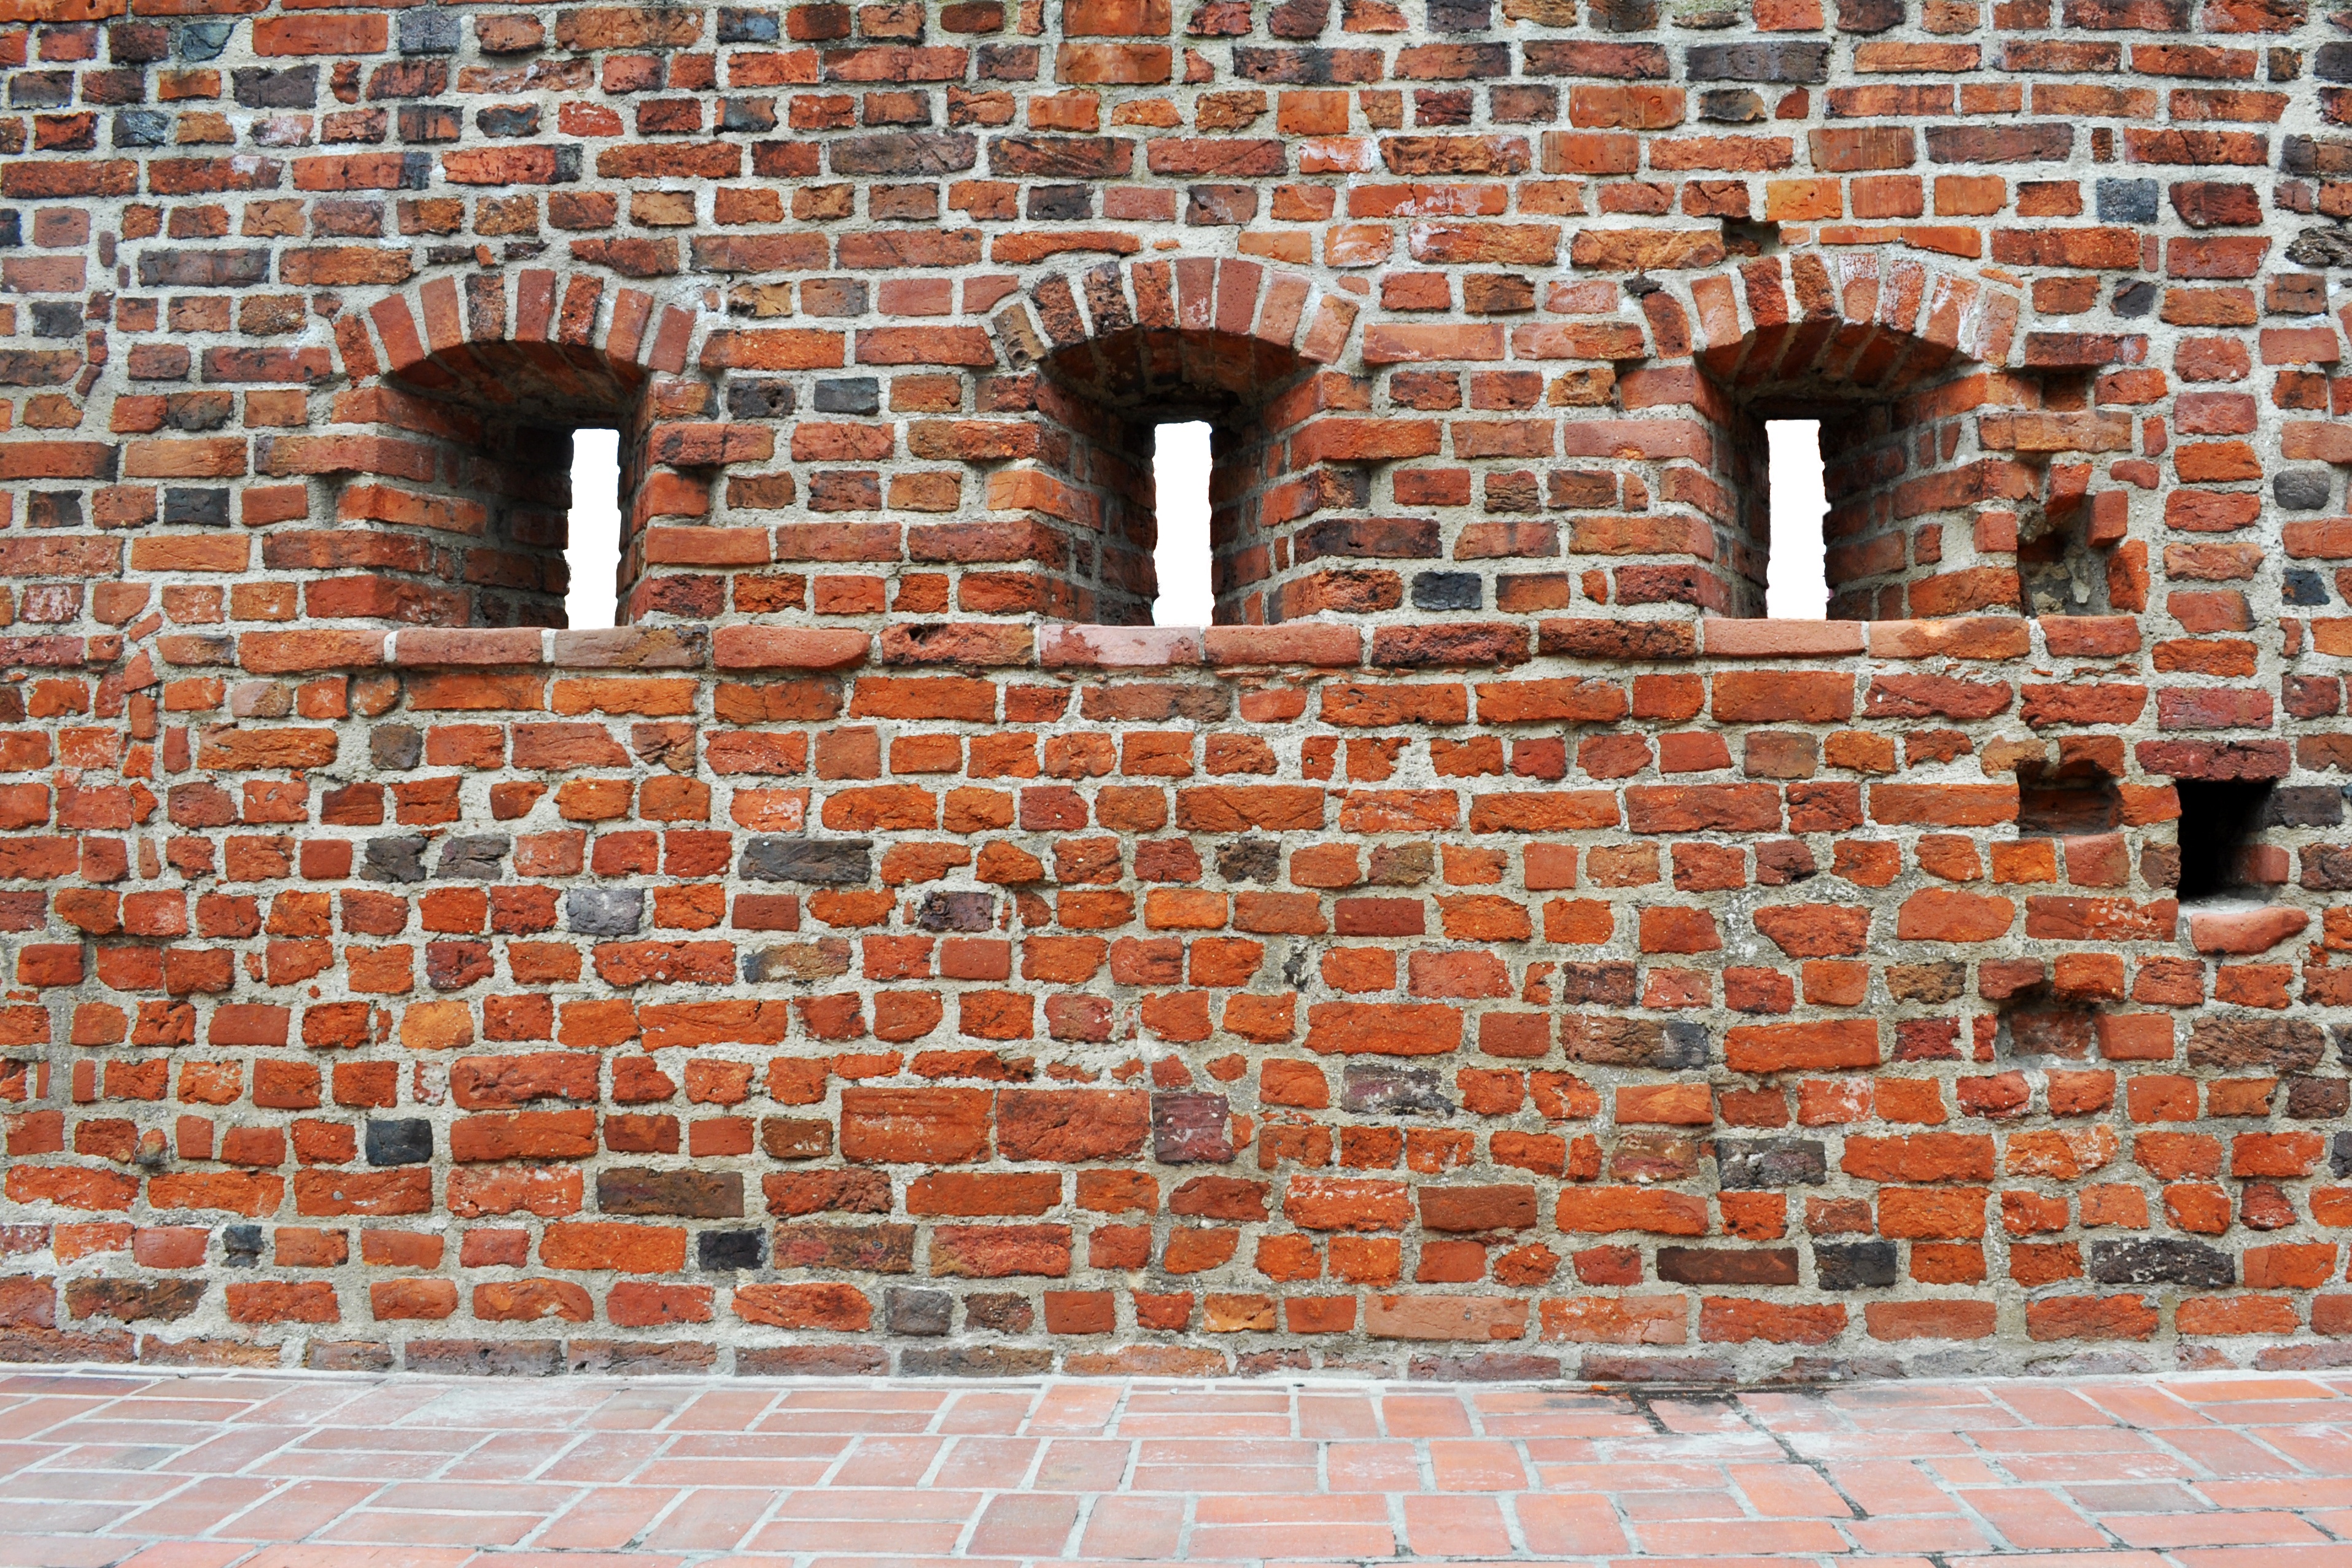
architecture, window, old, wall, pattern, facade, stone wall, historic, brick, material, medieval, brickwork, lake dusia, the background, the walls of the, the window